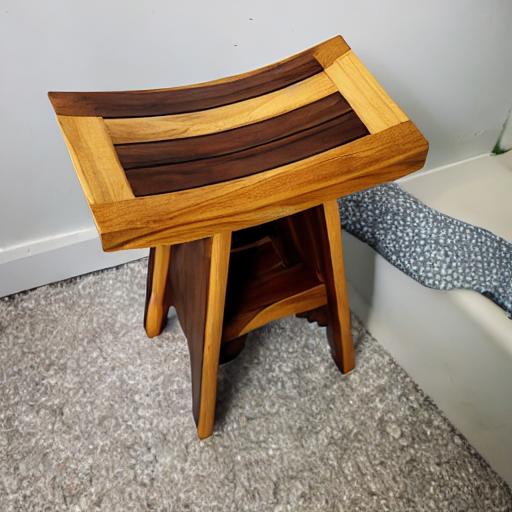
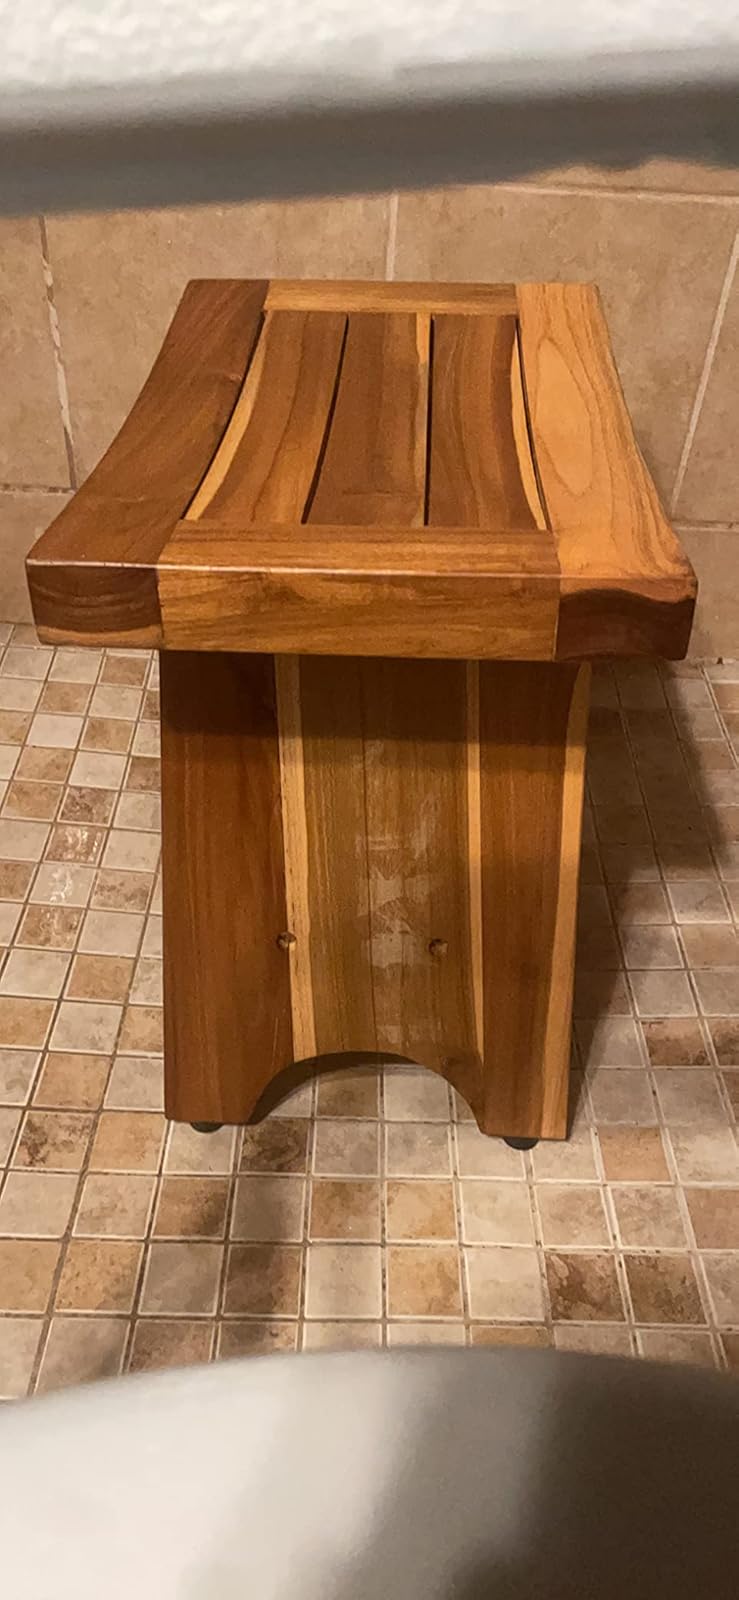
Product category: stool
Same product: no